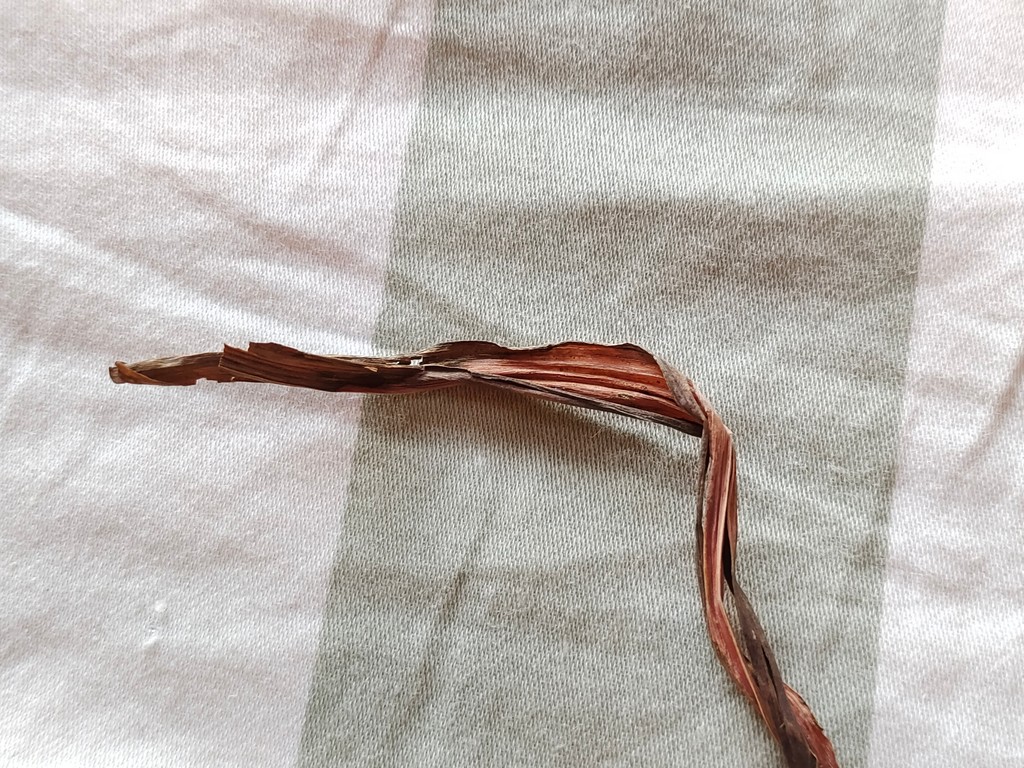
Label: Dried